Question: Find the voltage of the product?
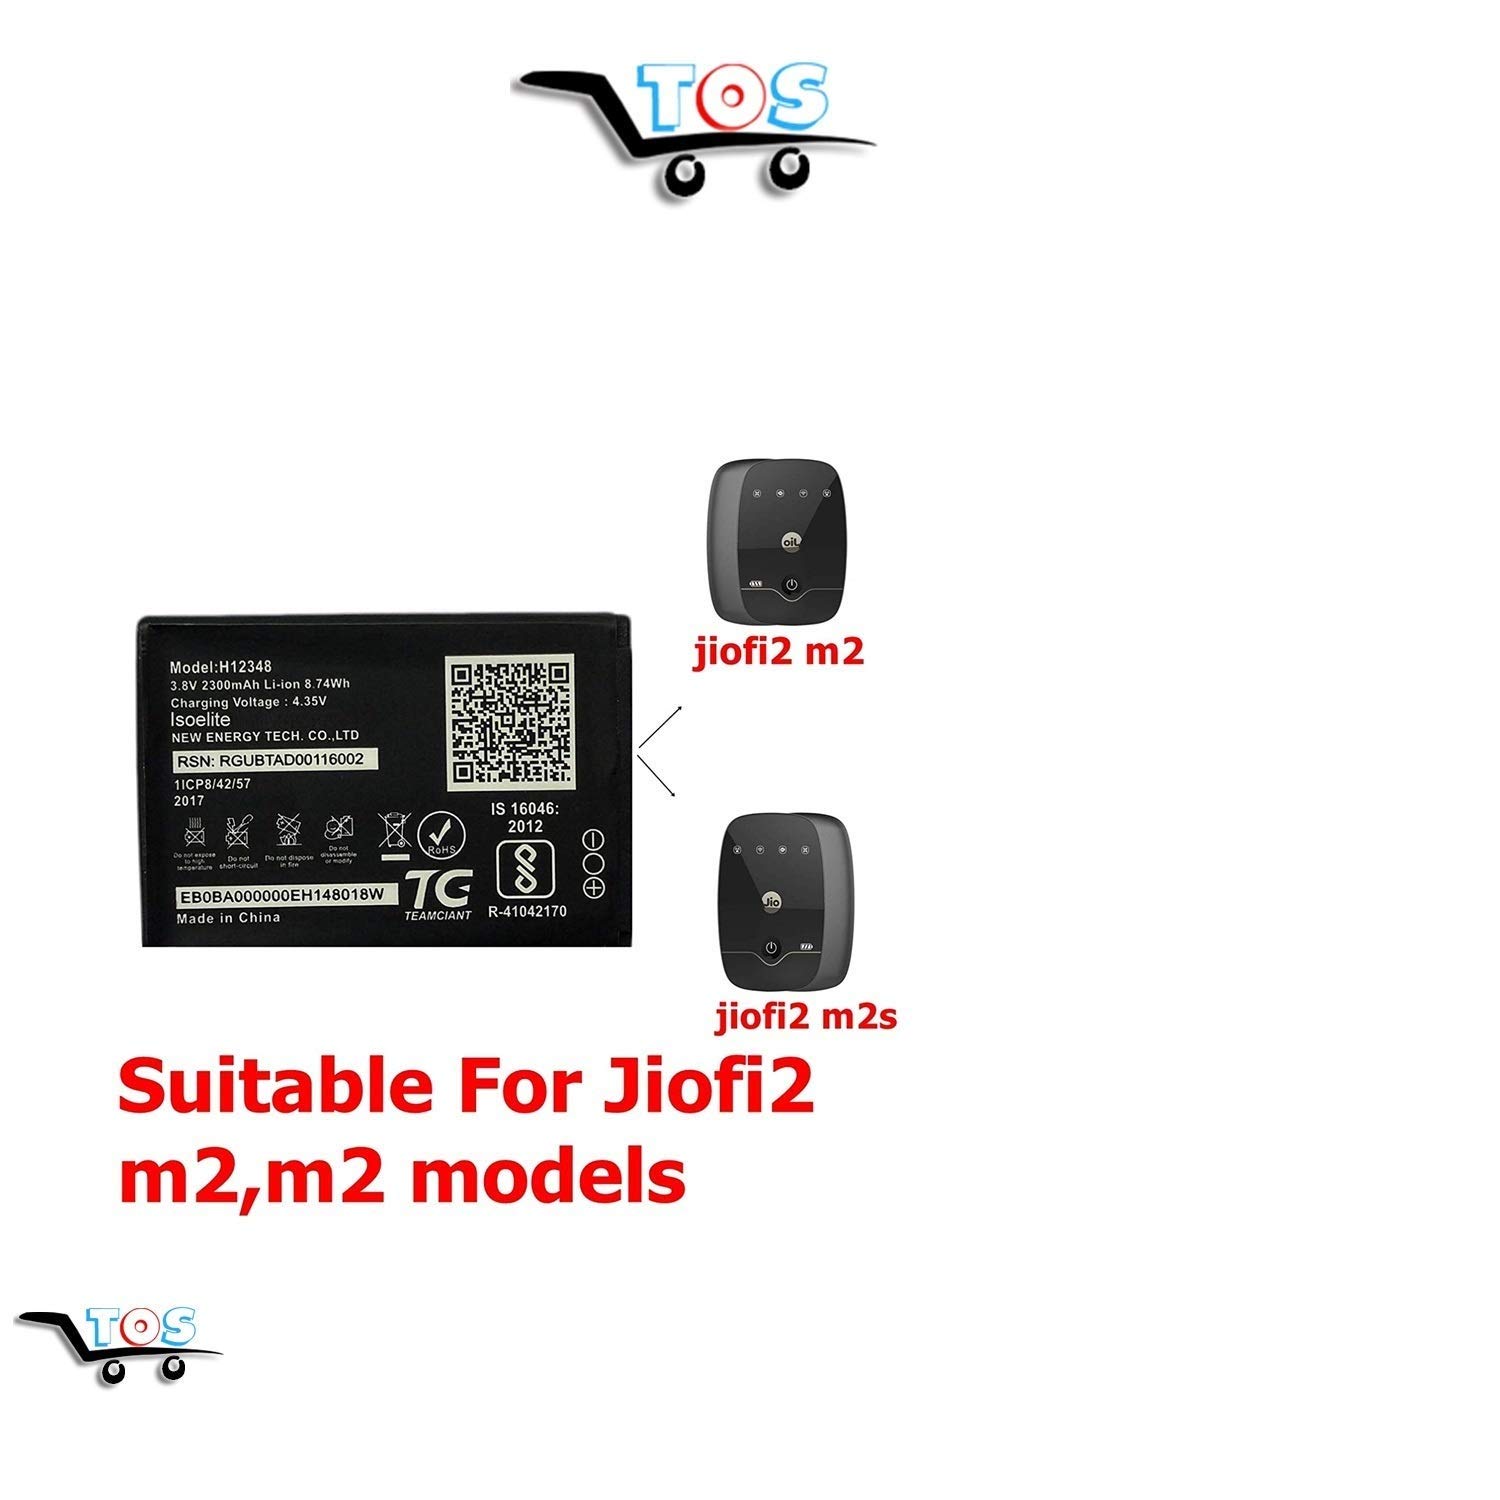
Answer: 3.8 volt